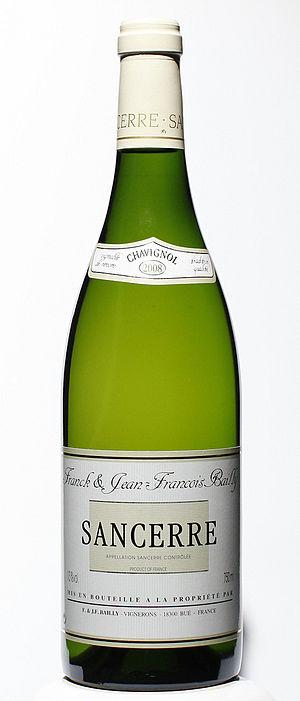
Le sancerre est un vin d'appellation d'origine contrôlée produit dans les environs de Sancerre, dans le département du Cher et la région Centre-Val de Loire. Il se présente dans les trois couleurs. Ces vins ont été classés en AOC par le décret du 14 novembre 1936 pour les blancs et par le décret du 23 janvier 1959 pour les rouges et les rosés.